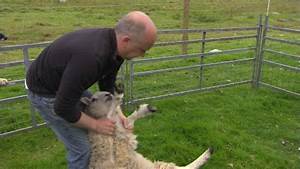
Label: pecora